Pain in invertebrates

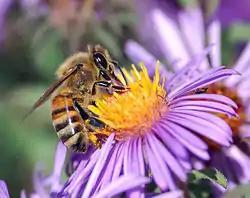
Experiments suggest that bees can strategically avoid threats or harmful situations unless the reward is significant, suggesting that harm-avoidance is not merely an unconscious reflex.

Slugs and snails have an opioid receptor system. In experiments on different terrestrial snails, morphine prolonged the latency of the snails' raising their foot in response to being placed on a hot (40 °C) surface. The analgesic effects of the morphine were eliminated by naloxone as is seen in humans and other vertebrates. There was also habituation to morphine. Snails administered with morphine for four days did not differ from the control ones in tests on pain sensitivity and analgesia was achieved only at a higher dose.